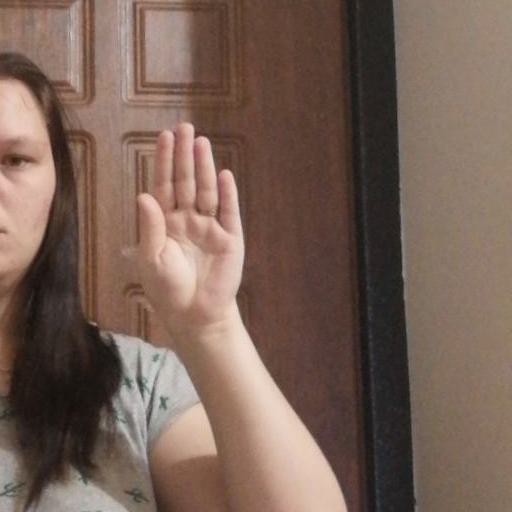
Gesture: stop